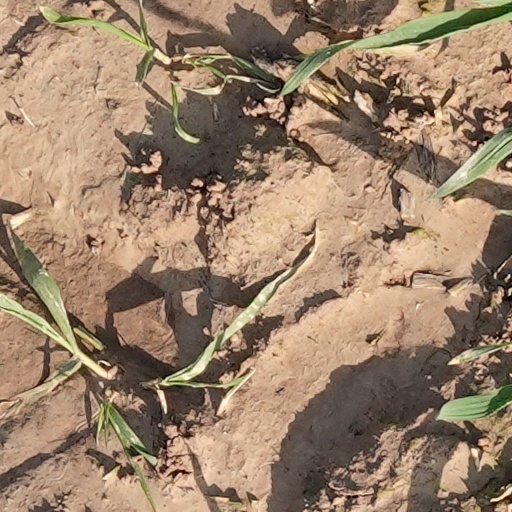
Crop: wheat